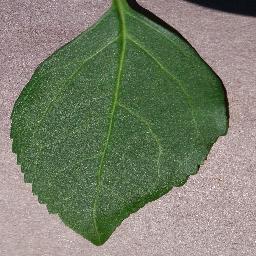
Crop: cherry
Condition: (including_sour)_healthy